Allium triquetrum

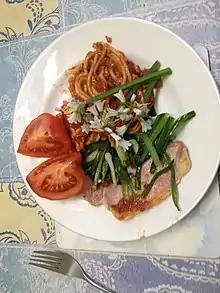

All parts of the plant, from the bulb to the flowers, are edible fresh or cooked. It can be used in dishes similarly to spring onions and wild onions, as it is similar both morphologically and in taste.